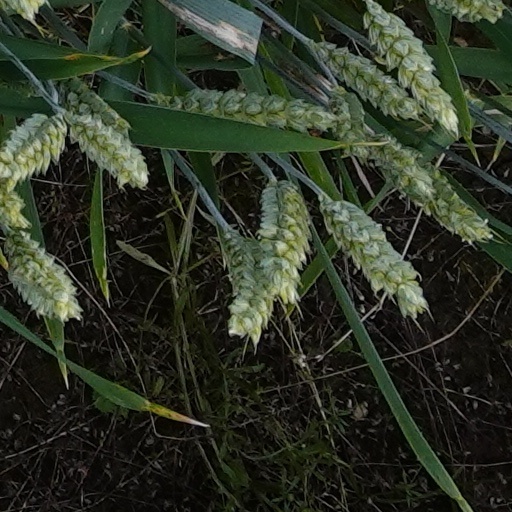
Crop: wheat